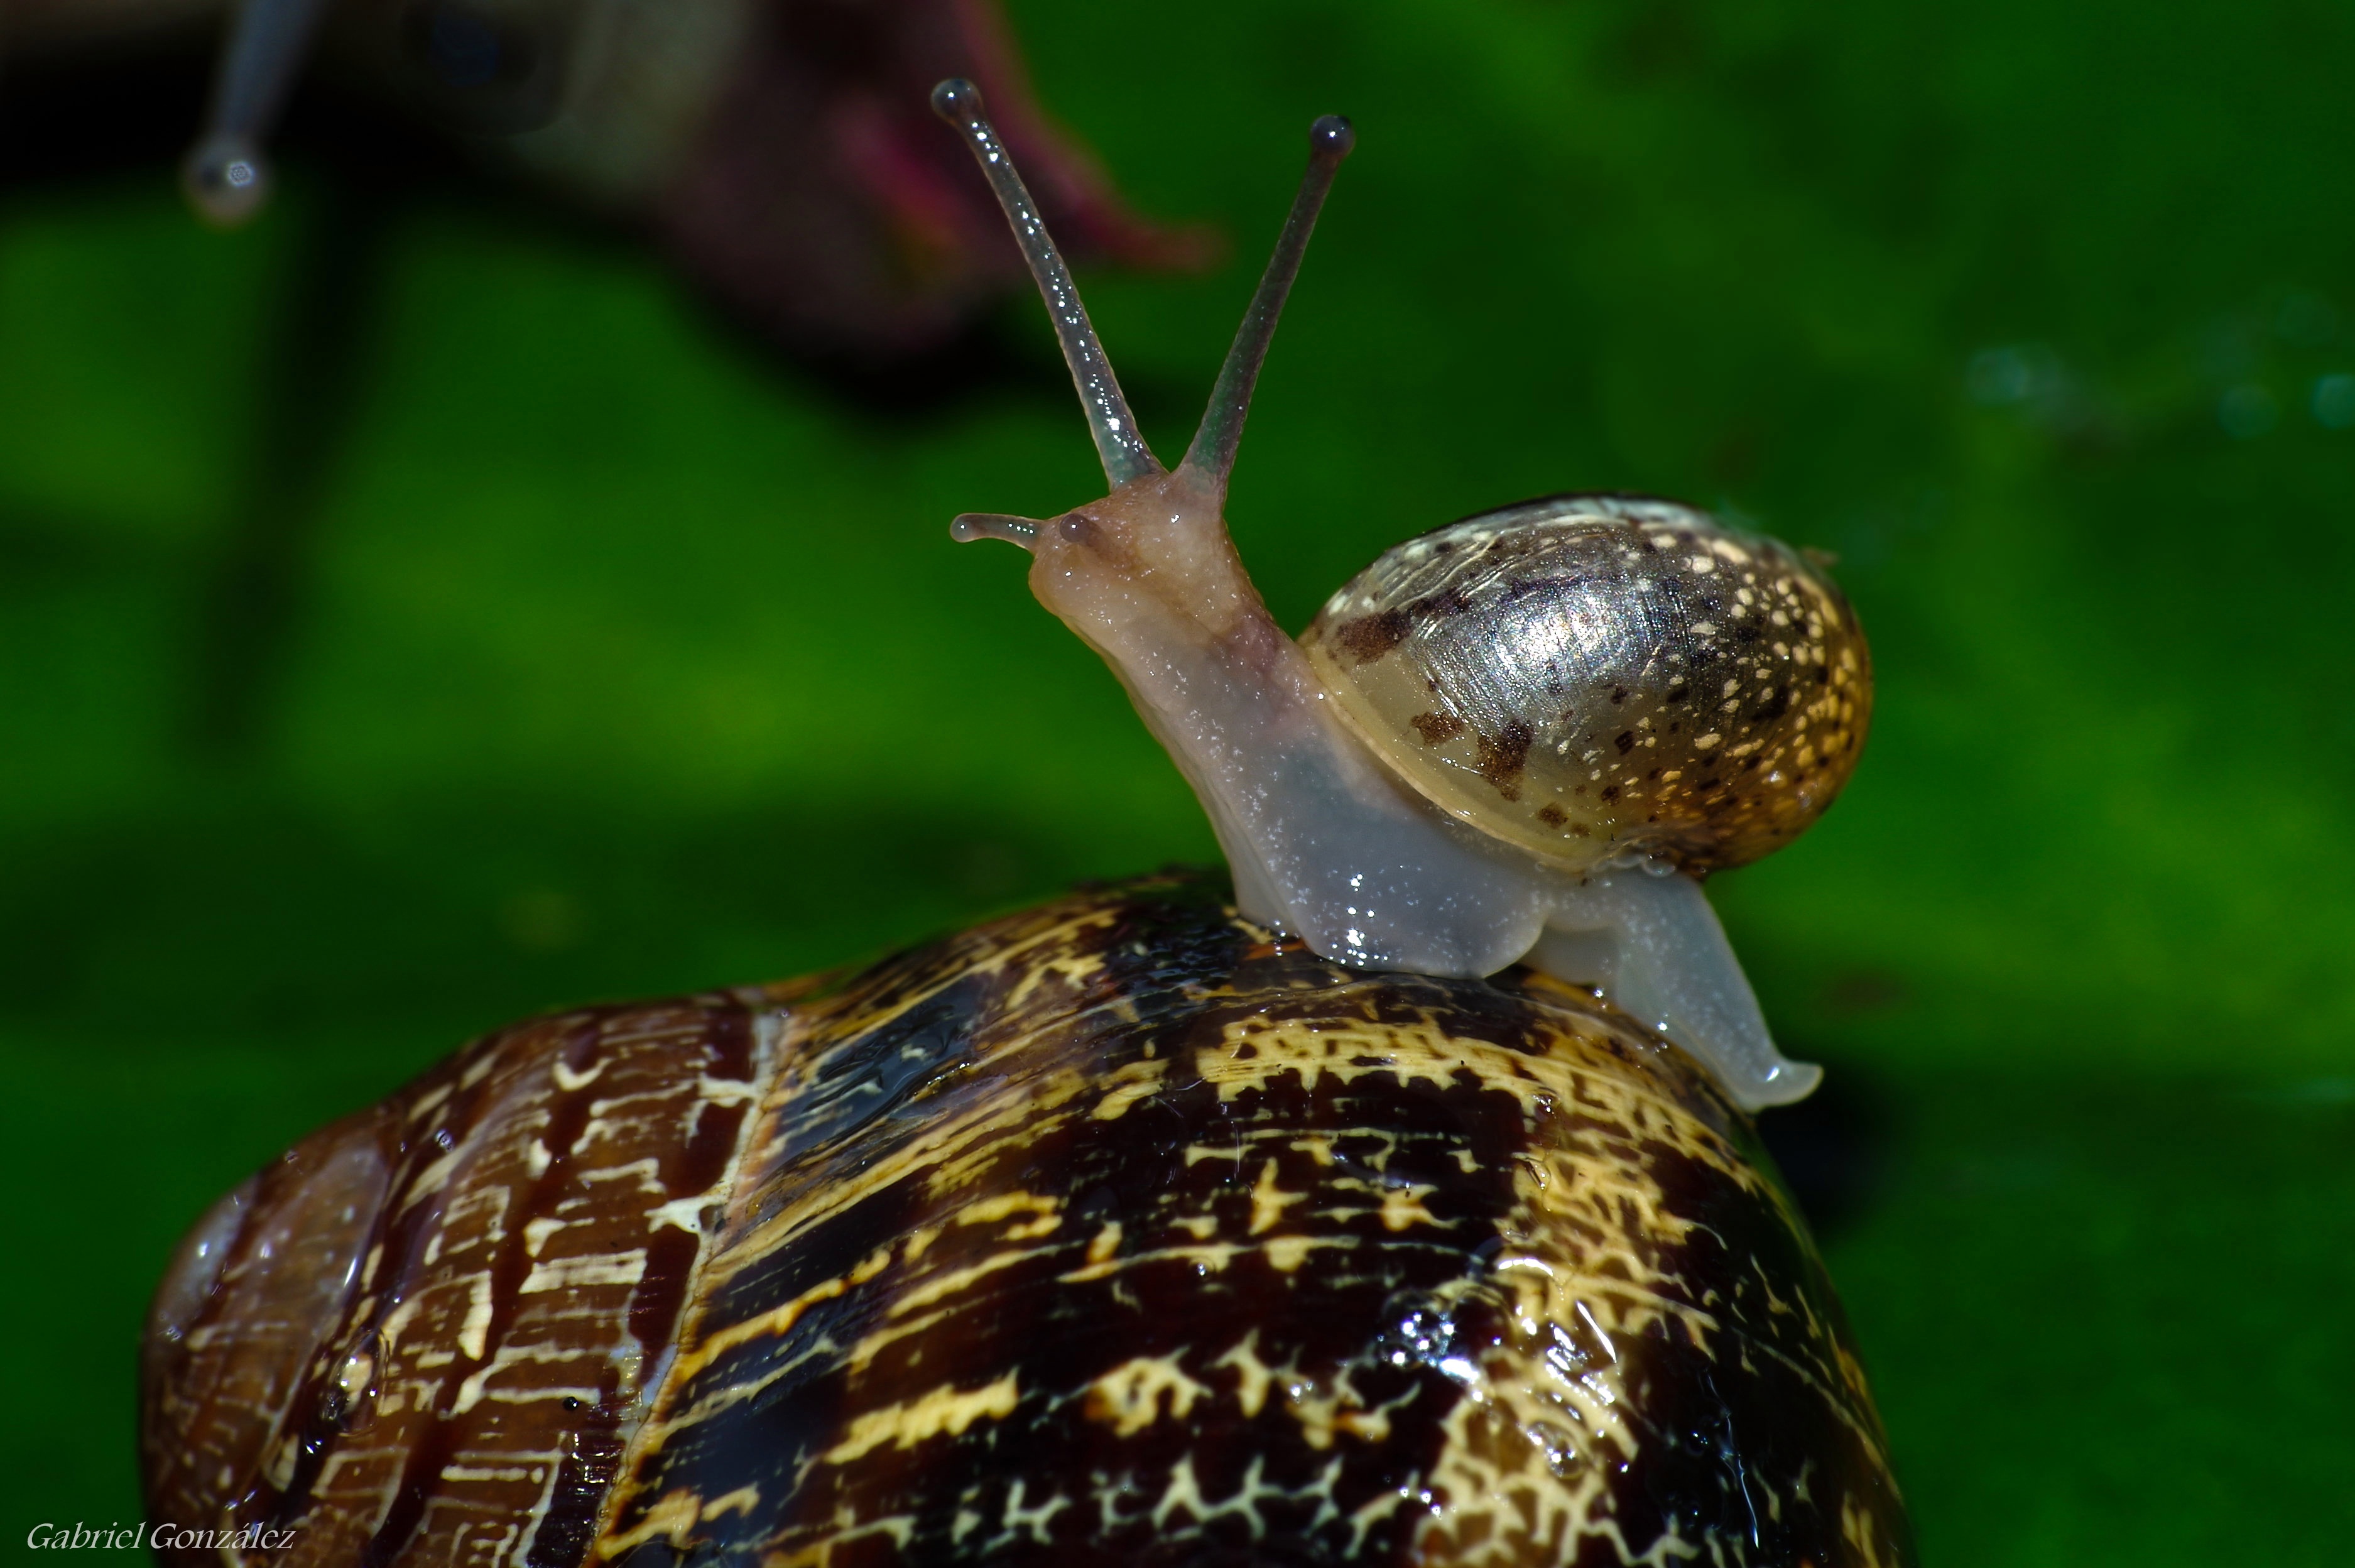
nature, wildlife, macro, fauna, invertebrate, close up, snail, animals, naturaleza, snails, ggl1, gaby1, animales, caracoles, raynox250, pentaxk30, tamron28105, macro photography, snails and slugs